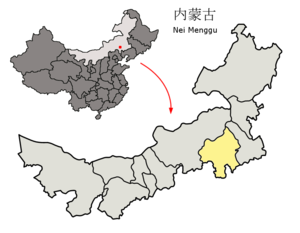
Chifeng
Chifengs beliggenhed i Indre Mongoliet
Chifeng er en by på præfekturniveau i den autonome region Indre Mongoliet i det nordlige Kina. Præfekturet har et areal på 90,275 km², og en befolkning på 4.530.000 mennesker, med en tæthed på 50 indb/km². Det grænser til Xilin Gol mod nord og vest, Tongliao mod nordøst, og Chaoyang præfekturet i Liaoning og Chengde præfekturet i Hebei mod syd.